Carmel Mountain Ranch, San Diego

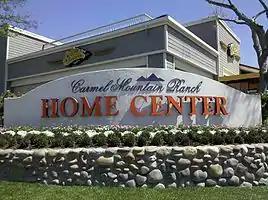
The Home Depot is the anchor of this center; however, there are multiple restaurants and smaller shops as well.

Carmel Mountain Ranch is served by the Poway Unified School District.